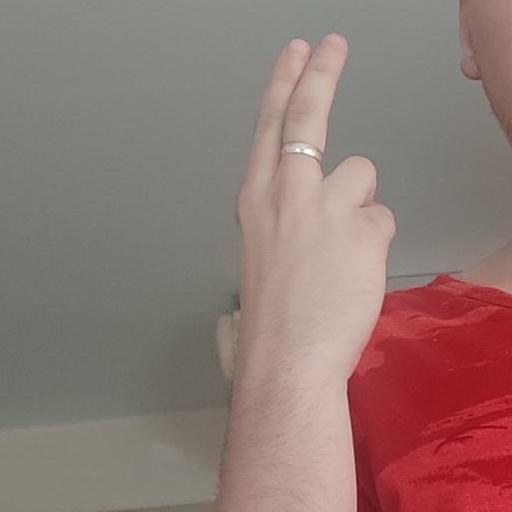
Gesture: two_up_inverted